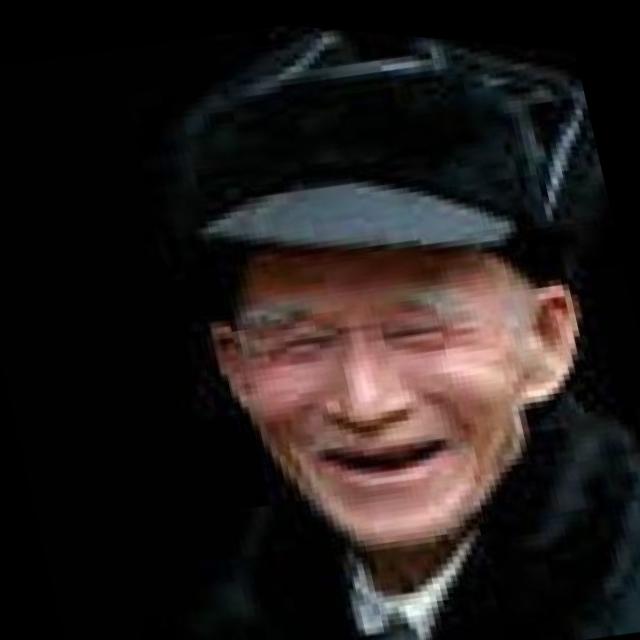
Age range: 65+